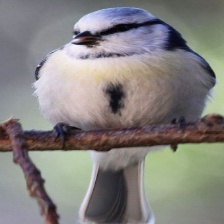
Species: AZURE TIT
Scientific name: CYANISTES CYANUS